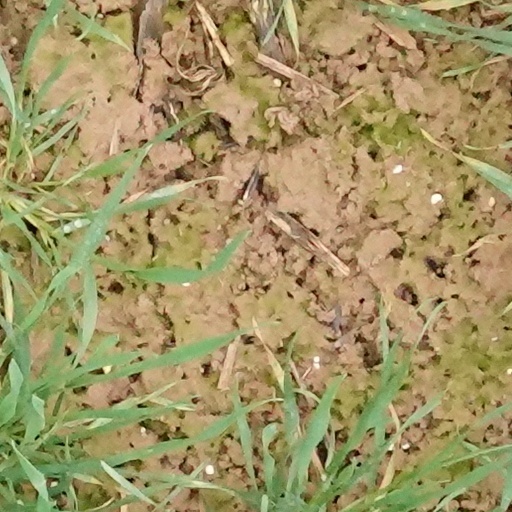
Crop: wheat